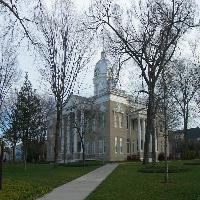
Weather: cloudy or overcast